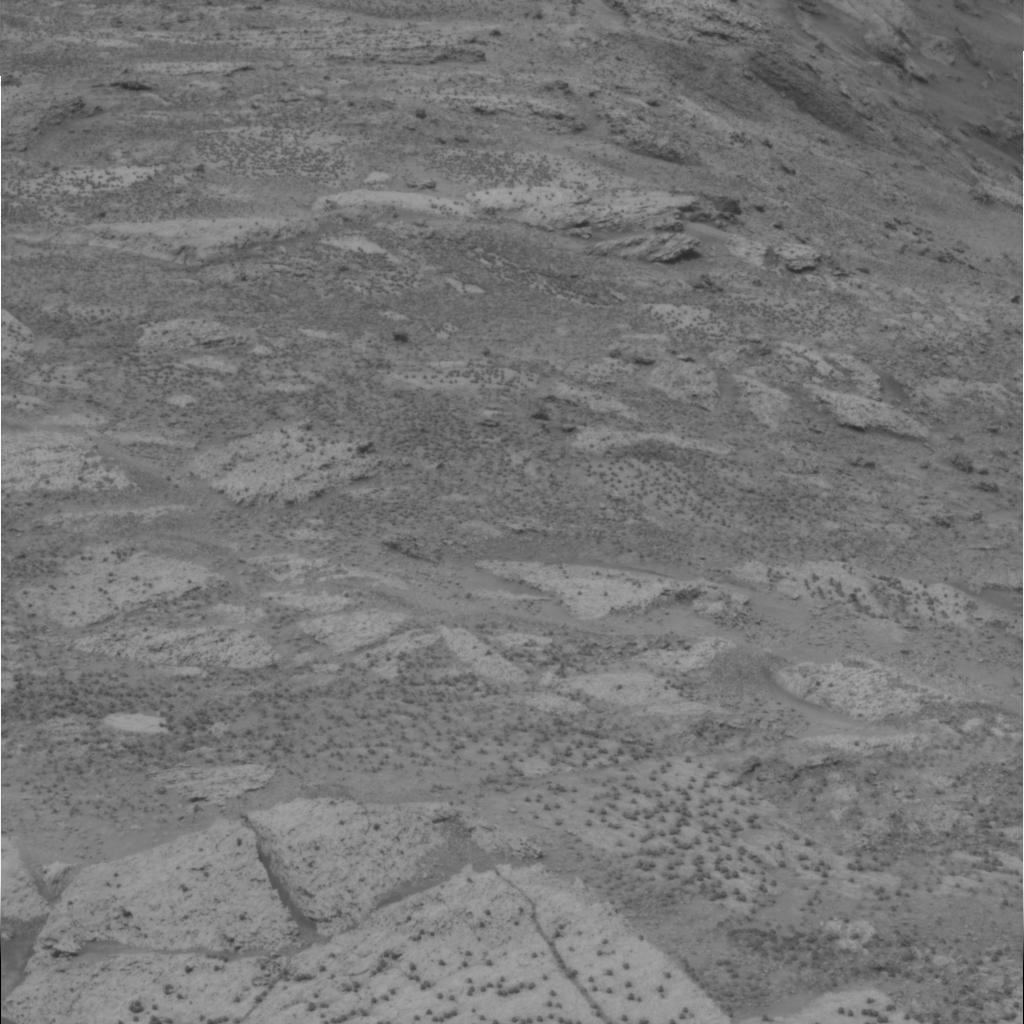
Surface features visible: Rock Outcrops, Clasts, Soil, Spherules, Nearby Surface